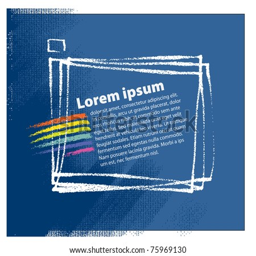
universal blank - text layout with a rainbow , artistic painterly style